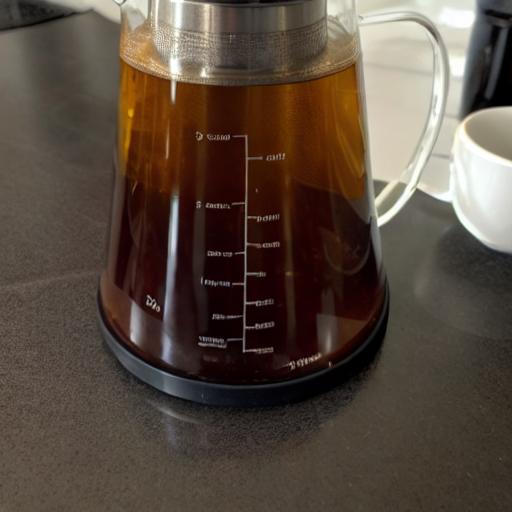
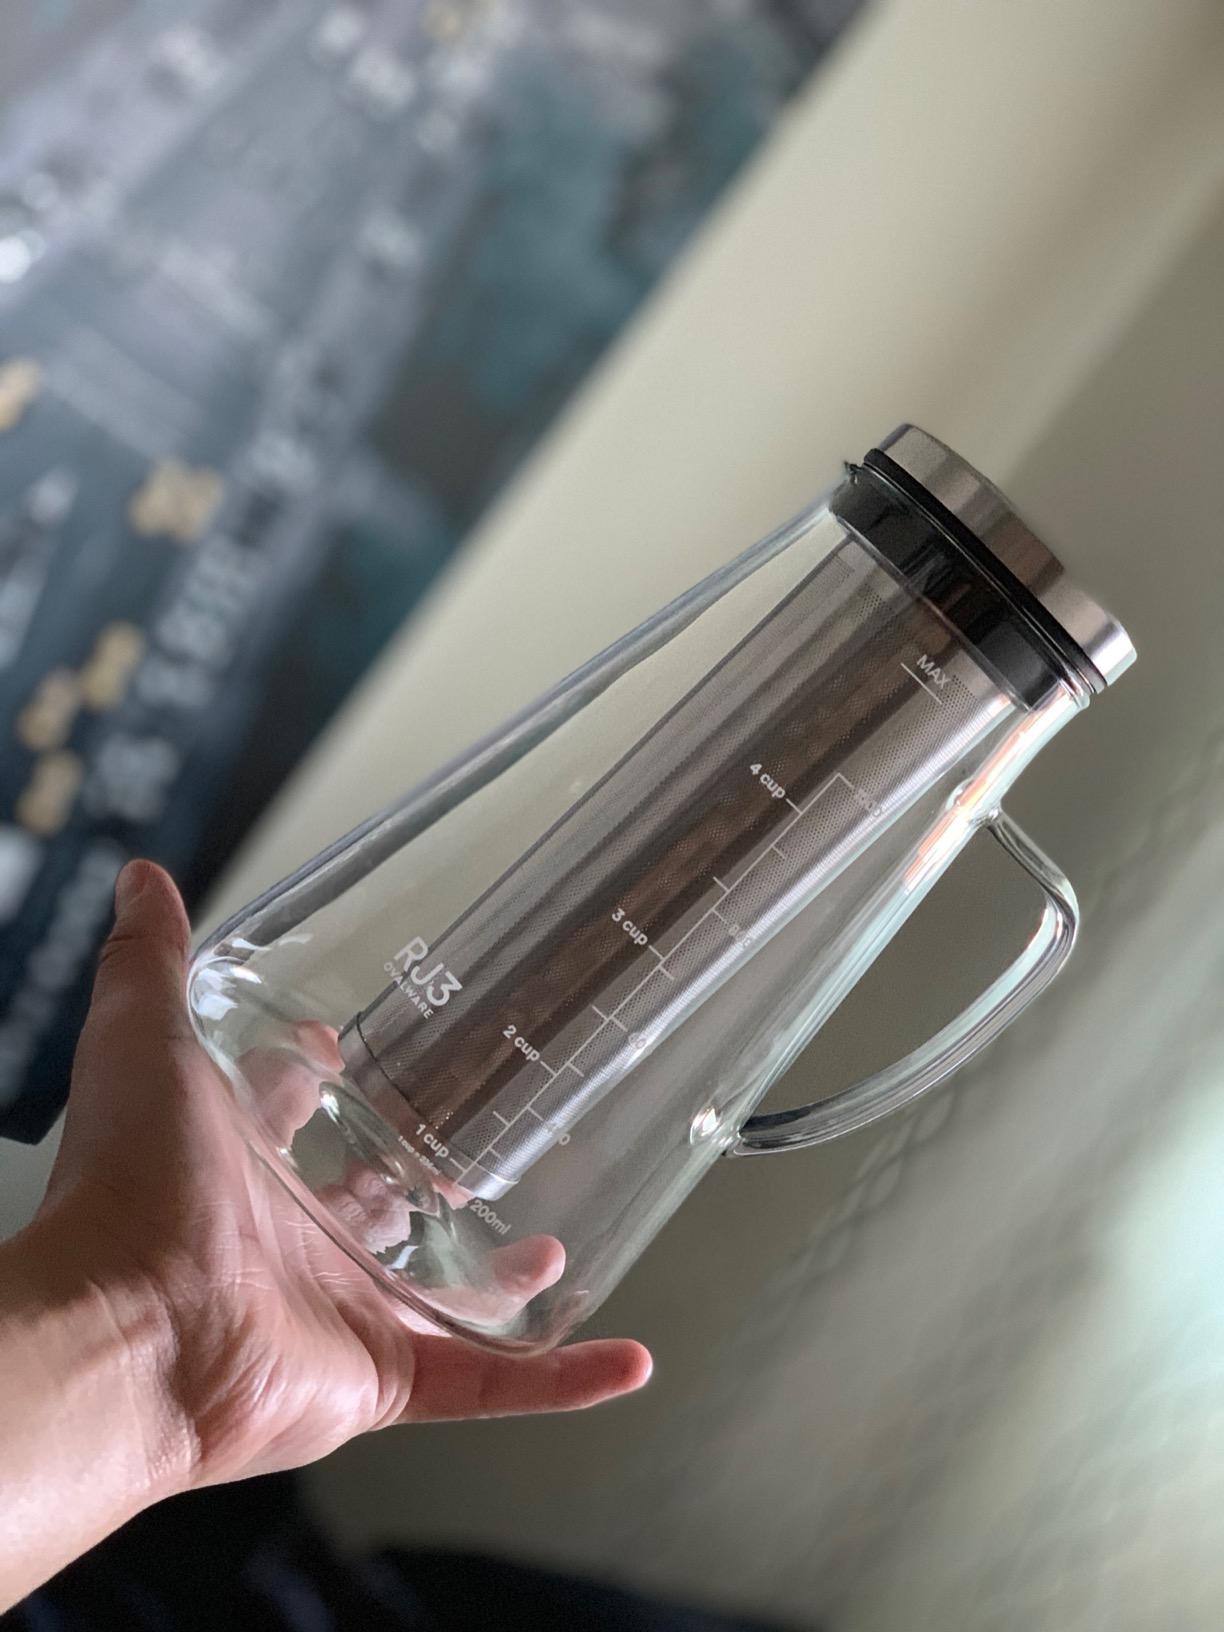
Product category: items_tea
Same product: no